Operations against the Marri and Khetran tribes

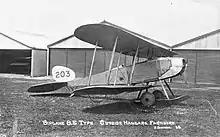
A Royal Flying Corps BE3 as used during the expedition

At the end of the campaign the Marri estimated their losses at 300 killed and 700 wounded; a significant proportion of their total male population of around 12,500. The campaign had a number of negative effects for the British. Tax revenues for Sibi district, affected by the conflict, flooding and grasshopper swarms, were down by 74,000 rupees on the previous year. Government-issued agricultural loan repayments were also reduced. The fighting threatened the grazing grounds in the Sibi district so the British authorities permitted villagers to graze livestock in the state forest. Because the horses were moved during breeding season there was a reduction in the number of foals produced at Sibi for the army remount service. The camels of the expedition caused considerable damage to olive trees at Sanjawi, Tuvekan and Harnai. The additional levies raised to protect the railway cost the British 11,837 rupees.